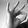
ASL letter: F